Forced labor in Nazi concentration camps

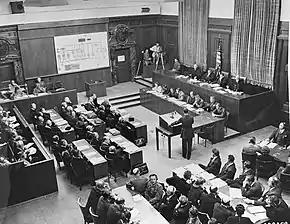
Telford Taylor opens the case against the defendants in the IG Farben trial.

The contract between DEST and the city of Hamburg also provided for the use of Neuengamme prisoners to work on levees and canals.